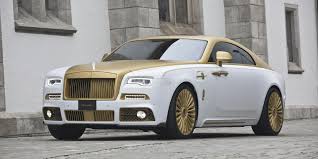
Label: noambulance